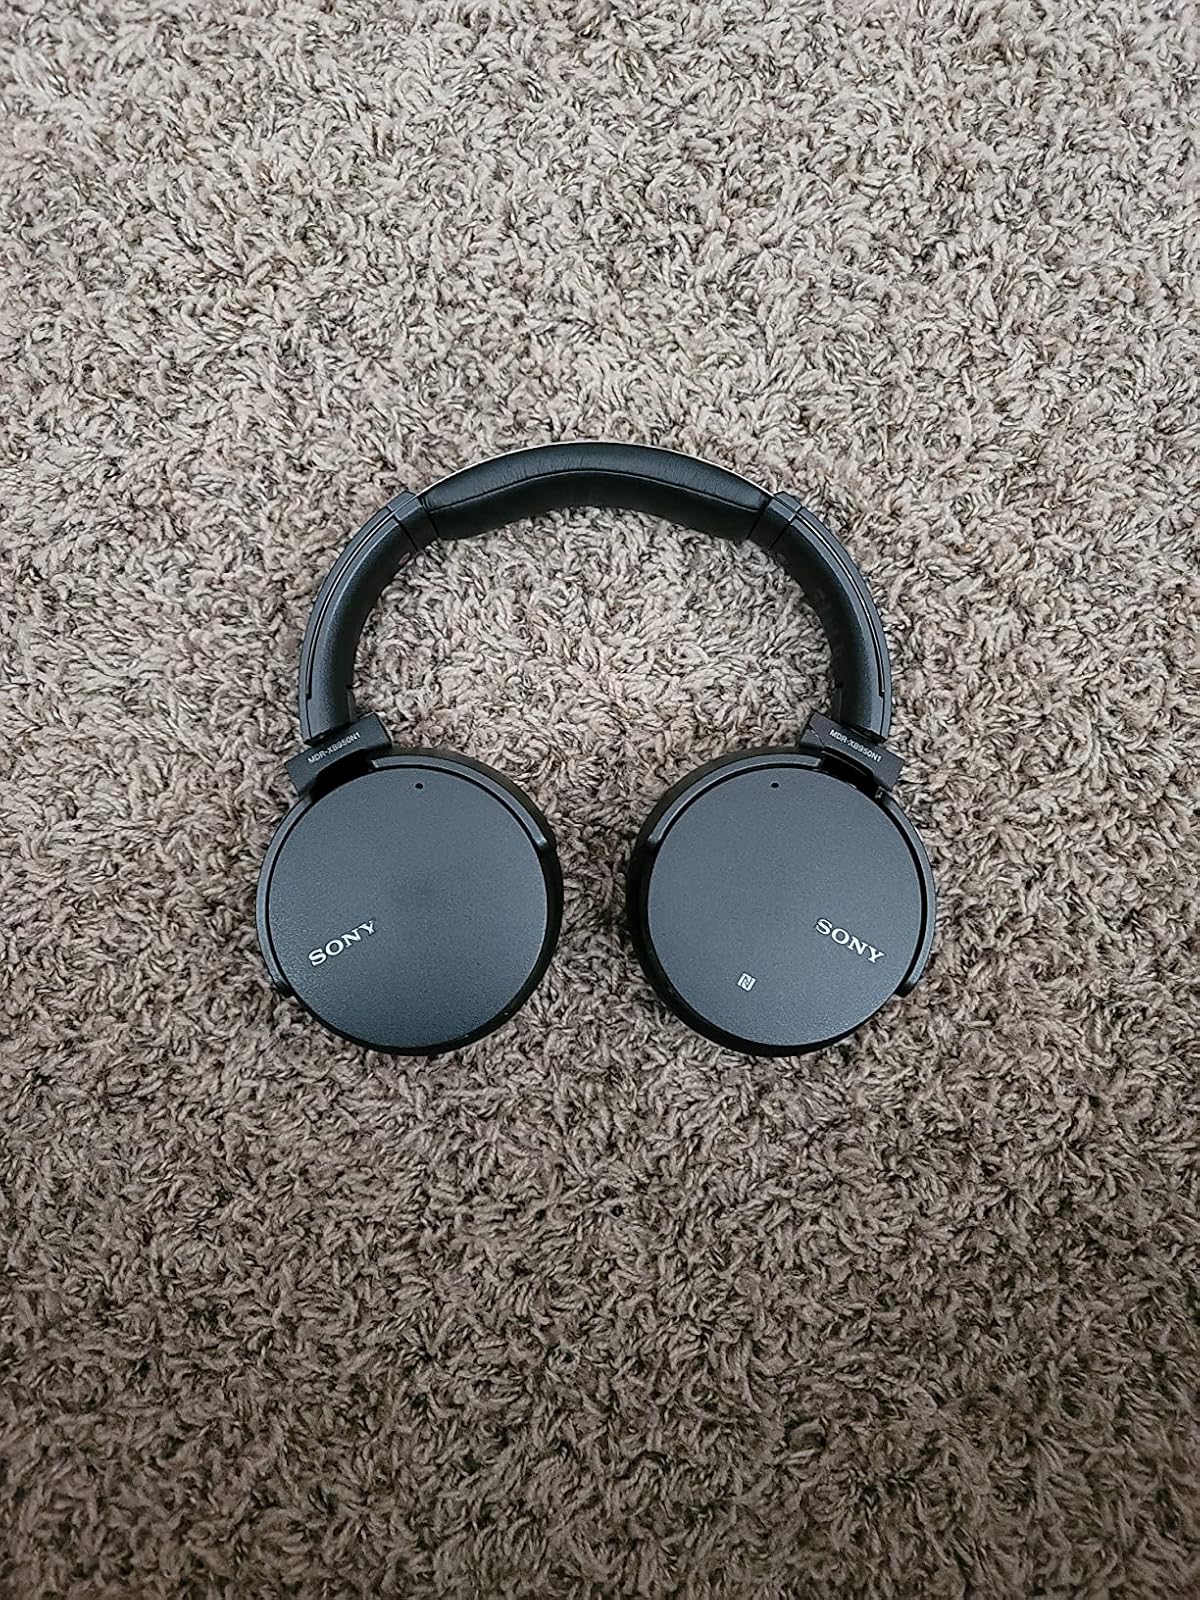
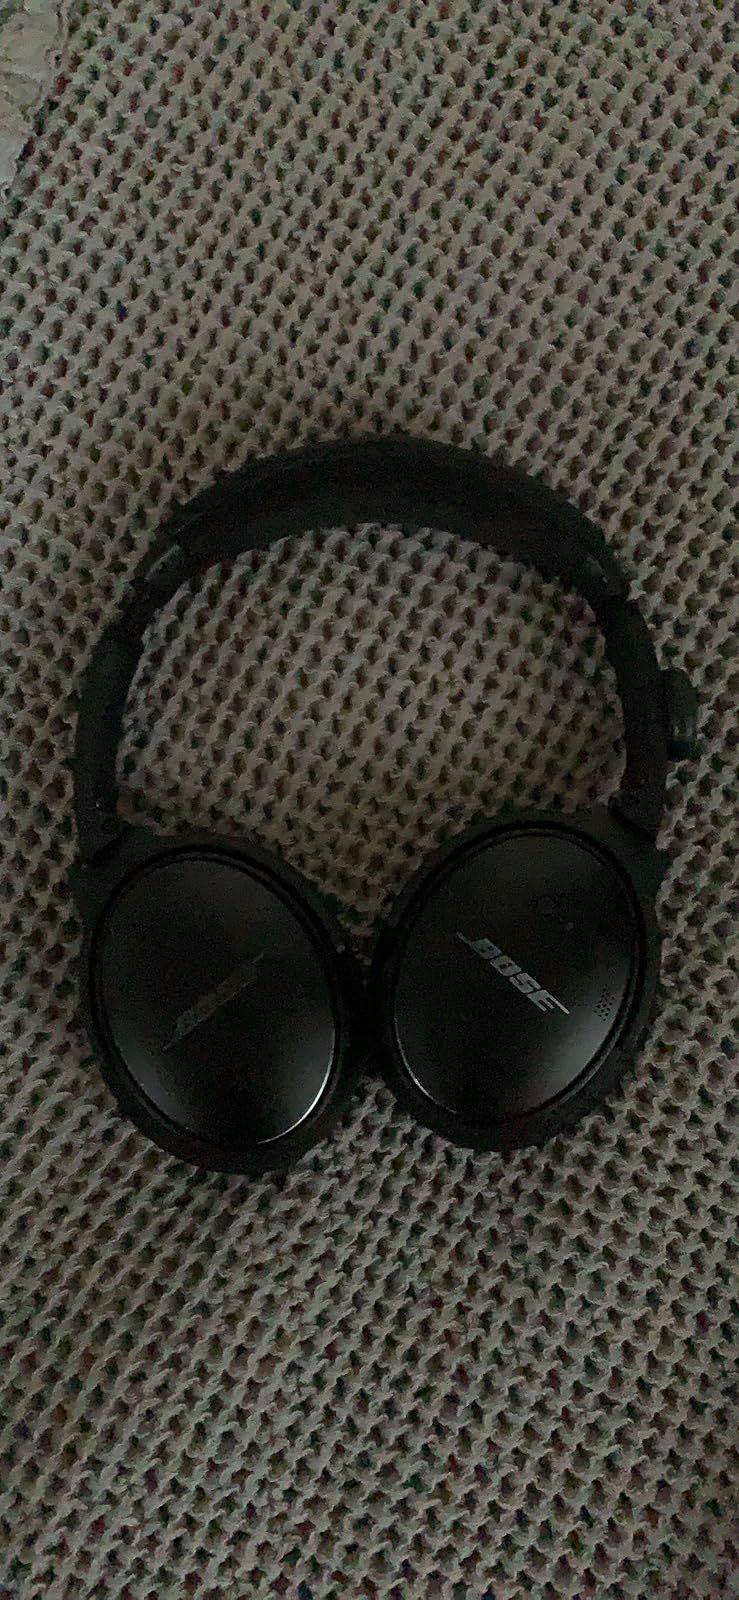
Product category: headphones
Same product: no